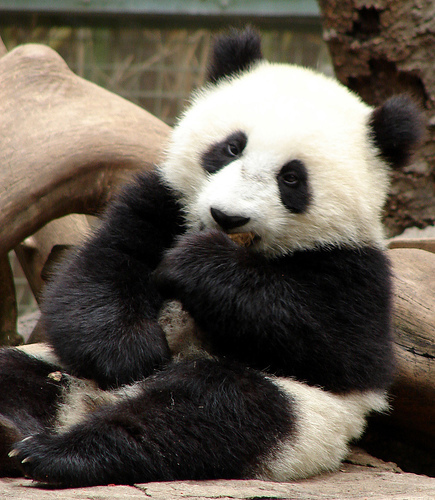
Label: pandas